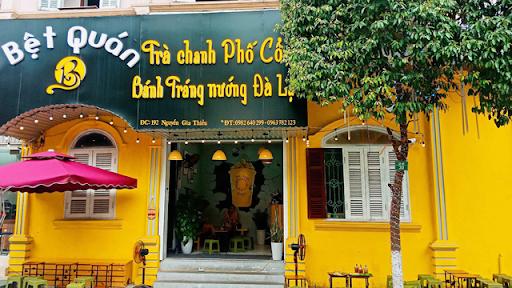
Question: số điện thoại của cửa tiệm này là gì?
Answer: số điện thoại của cửa tiệm này là 0 982 640 299